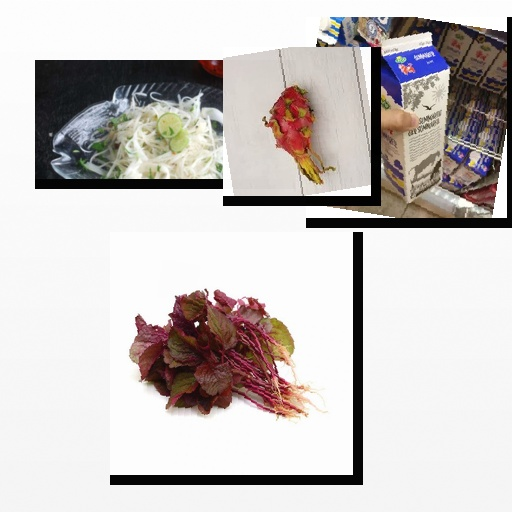
Food items: radish, sour_milk, amaranth, dragon_fruit